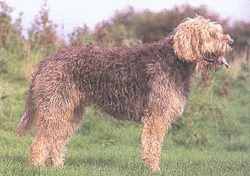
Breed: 217-n000014-otterhound